John Kendrick Bangs

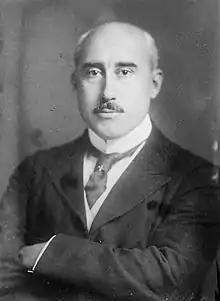
Bangs in 1922

John Kendrick Bangs (May 27, 1862 – January 21, 1922) was an American writer, humorist, editor and satirist.